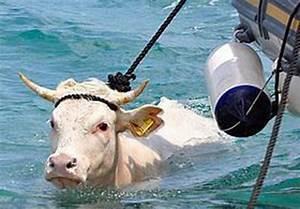
cow